Private finance initiative

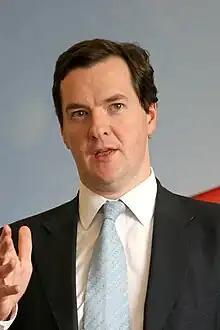
George Osborne

To better promote PFI, the Labour government appointed Malcolm Bates to chair the efforts to review the policy with a number of Arthur Andersen staffers. They recommended the creation of a Treasury Task Force (TTF) to train public servants into PFI practice and to coordinate the implementation of PFI. In 1998, the TTF was renamed to "Partnership UK" (PUK) and sold 51% of its share to the private sector. PUK was then chaired by Sir Derek Higgs, director of Prudential Insurance and chairman of British Land plc. These changes meant that the government transferred the responsibility of managing PFI to a corporation closely related with the owners, financiers, consultants, and subcontractors that stood to benefit from this policy. This created a strong appearance of conflict of interest.